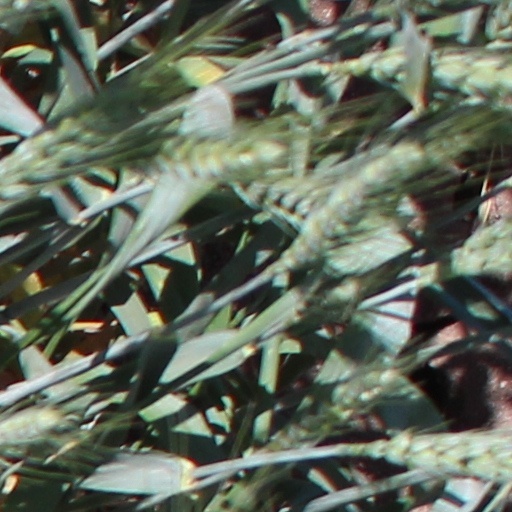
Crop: wheat